Bière

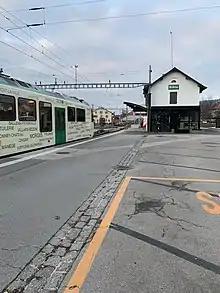
Bière train station

Bière has a population of . , 18.6% of the population are resident foreign nationals. Over the last 10 years (1999–2009 ) the population has changed at a rate of 3.2%. It has changed at a rate of 0.3% due to migration and at a rate of 2.3% due to births and deaths.